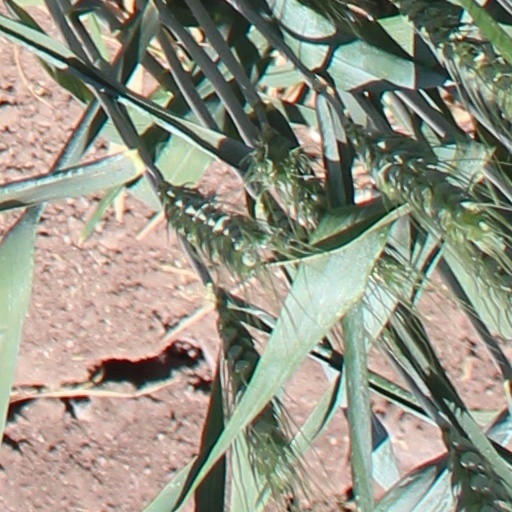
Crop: wheat